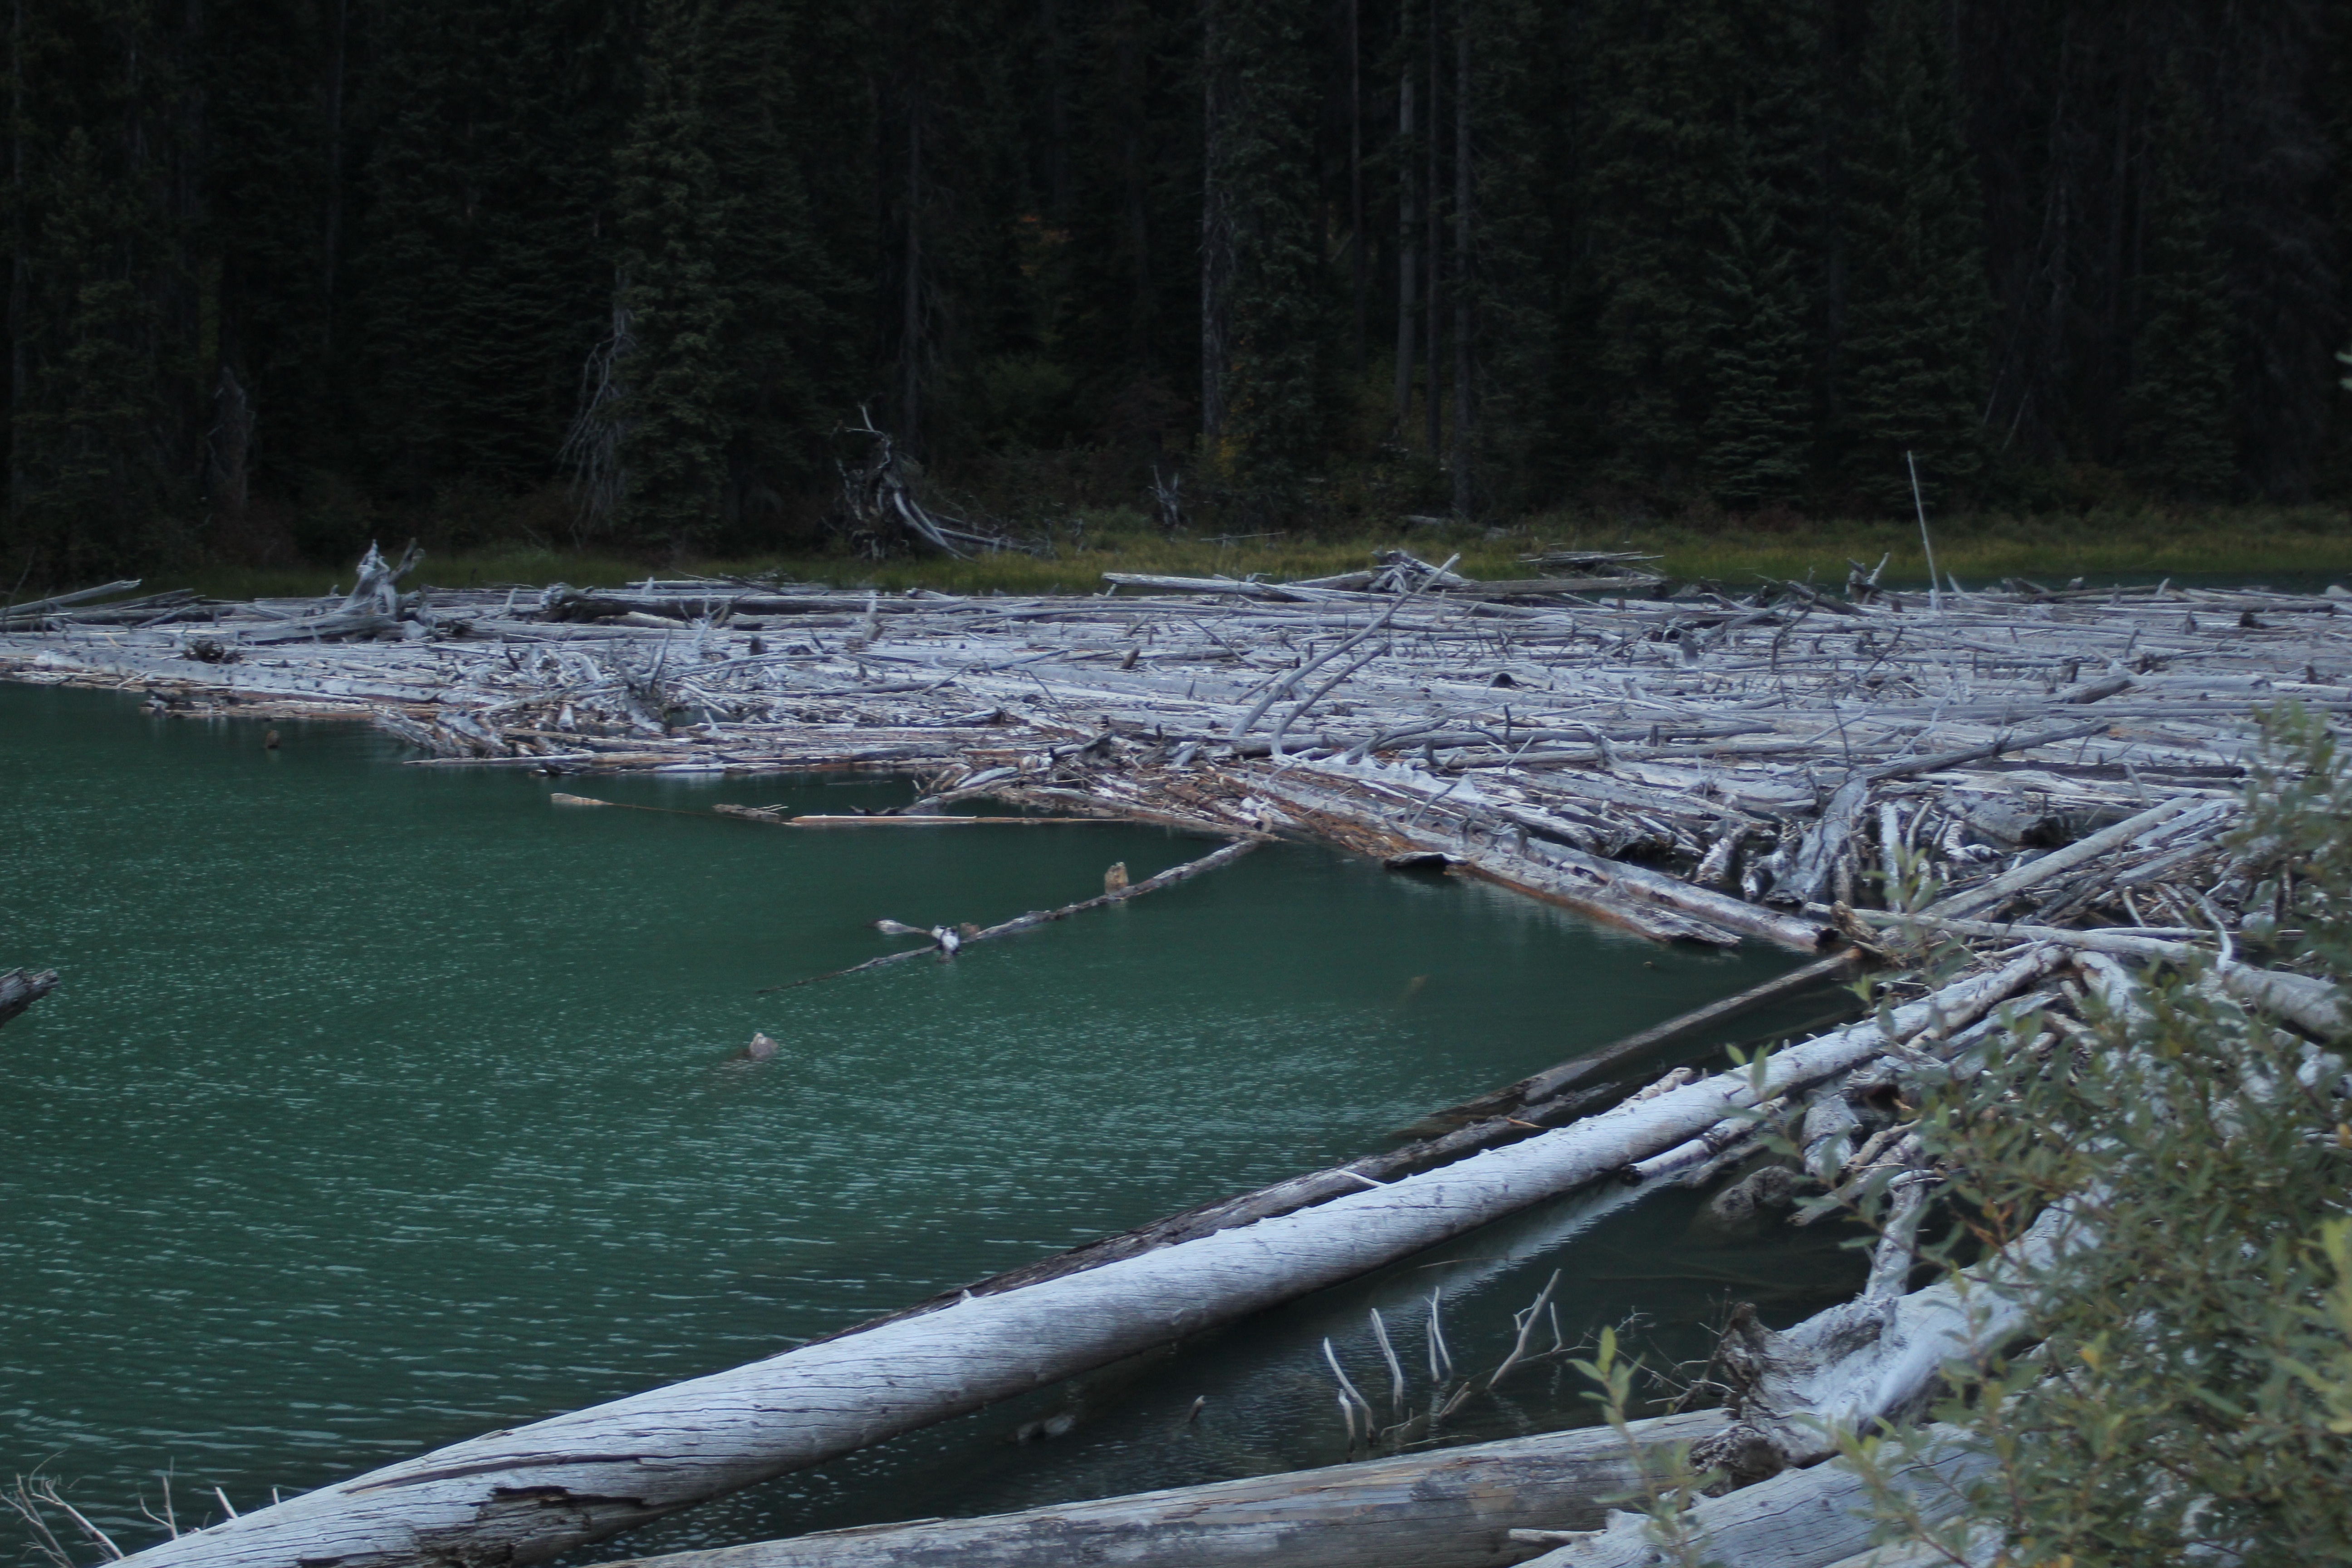
tree, water, nature, wilderness, lake, river, stream, reflection, vehicle, rapid, reservoir, waterway, body of water, logs, beaver dam